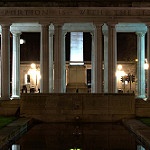
Label: buildings